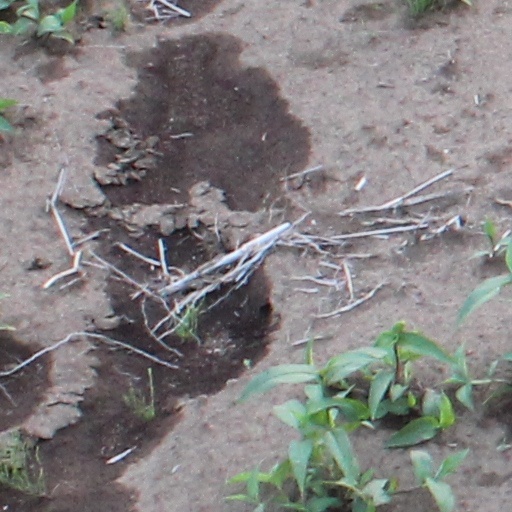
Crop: wheat